Human trafficking in North Korea

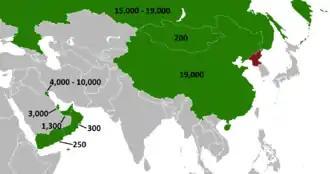
Number of North Korean migrant workers in Asia

According to the DOS, the North Korean government recruits workers for bilateral contracts with foreign governments, including in Russia, countries in Africa, Central and Eastern Europe, East and Southeast Asia, including Mongolia, and the Middle East. There are credible reports that many North Korean workers sent abroad by the regime under these contracts are subjected to forced labor, with their movement and communications constantly under surveillance and restricted by North Korean government "minders."